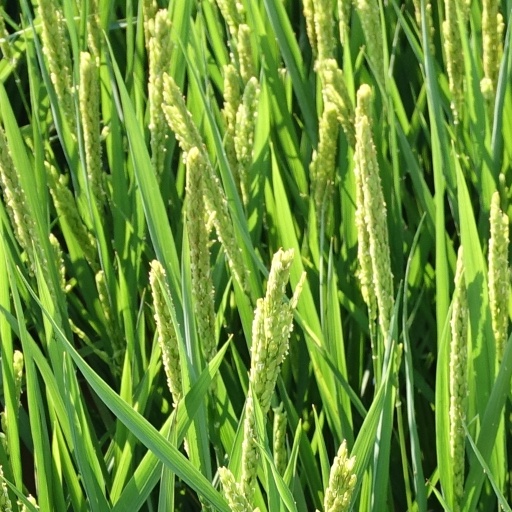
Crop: rice